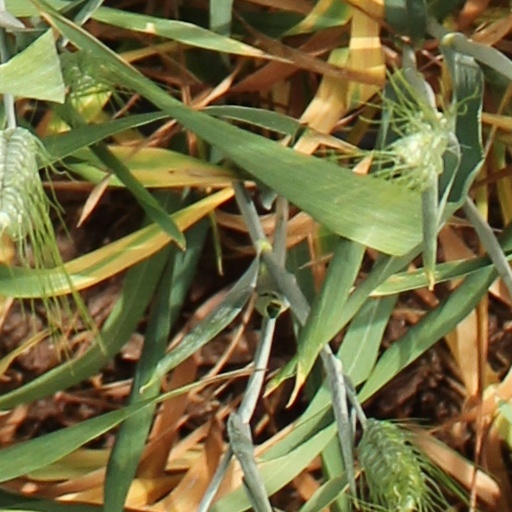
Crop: wheat